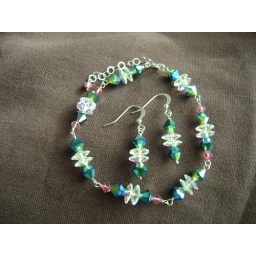
BE0031. #6 capri blue, flat flower, #4 pink in silver